Aake (film)

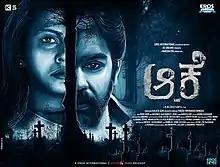
Official poster

Aake is a 2017 Indian Kannada language neo noir horror film directed by K. M. Chaitanya. It features Chiranjeevi Sarja and Sharmiela Mandre in the lead. Achyuth Kumar and Prakash Belawadi play the supporting roles.Screenplay was written by Sunanda and Carl Austin.The movie is an official remake of the 2015 Tamil movie "Maya".